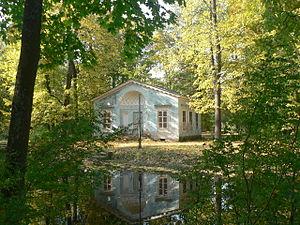
Le parc Alexandre est l'un des cinq parcs de la ville de Tsarskoïe Selo à côté de Saint-Pétersbourg qui s'étend sur une surface de deux-cents hectares.